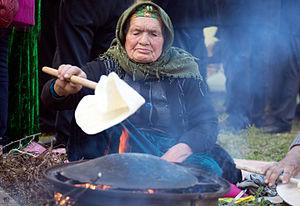
Le lavash est une fine galette moelleuse faite de farine, de sel et d'eau, cuite dans un tandoor et consommée dans toute la Transcaucasie, l'Asie de l'Ouest et les zones entourant la mer Caspienne. Le lavash est l'un des types de pain les plus répandus en Arménie, en Azerbaïdjan, en Iran, en Turquie et dans tout le Moyen-Orient.